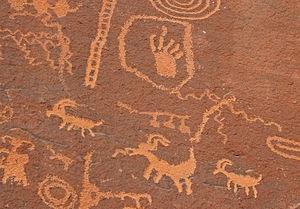
Le parc d'État de Valley of Fire est un parc naturel de l'État du Nevada dans l'ouest des États-Unis d'Amérique, situé non loin de Las Vegas et du Lake Mead. Zone désertique, il doit son nom à la couleur flamboyante de certains rochers en grès. Protégé dès 1935, le parc est le plus ancien et le plus étendu du Nevada. Il fait partie du désert de Mojave.